South Avenue (Makati)

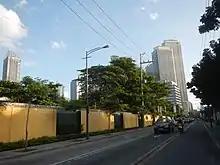
The Manila South Cemetery on South Avenue

South Avenue is a short extension of Ayala Avenue north of Metropolitan Avenue in Makati, Metro Manila, Philippines. It forms the border between the Manila South Cemetery to the east and Barangay Santa Cruz to the west, running for in a southwest–northeast direction from its southern terminus at Metropolitan Avenue to its intersection with J.P. Rizal Avenue in Barangay Olympia. Since 2017, it has carried one-way northbound traffic to decongest traffic in and out of the Makati Central Business District. It has a short extension into Barangay Olympia and Circuit Makati (formerly the Santa Ana Race Track) as Taliba Street. It is also the location of the Ecoville Townhouses and F. Benitez Elementary School. It is formerly a component road of Circumferential Road 3.